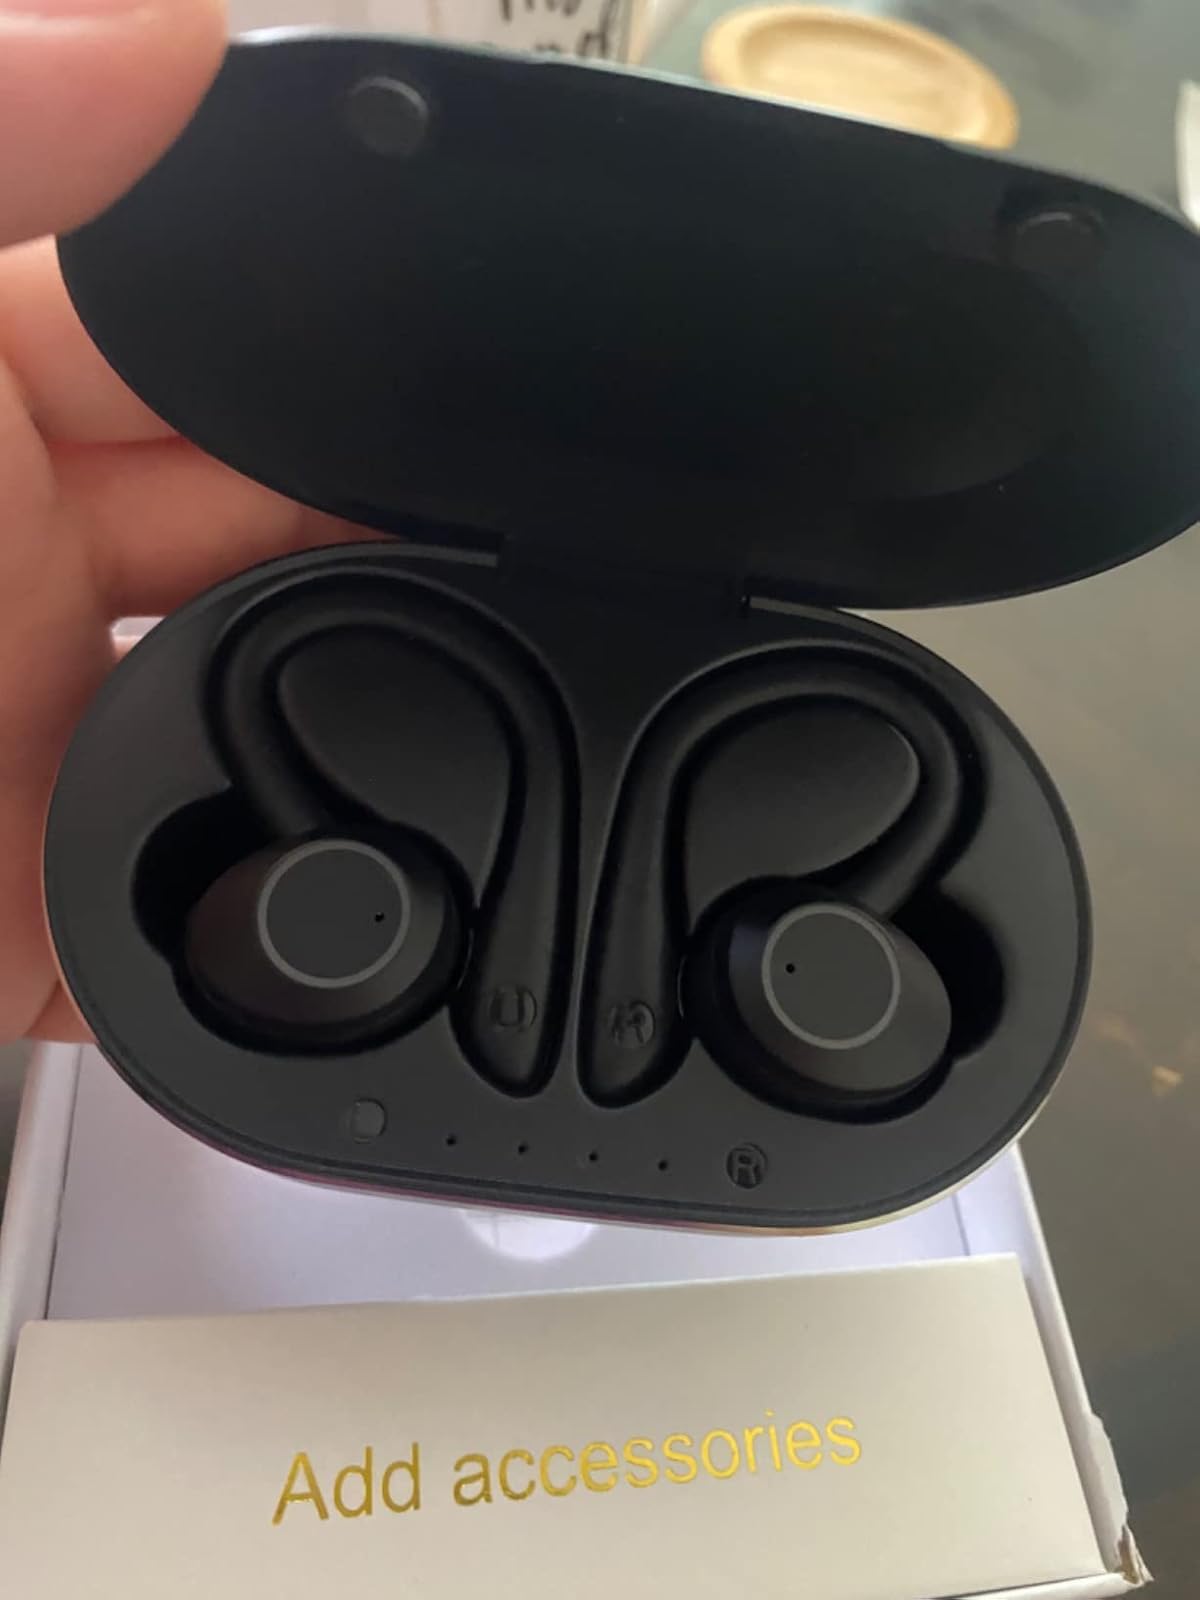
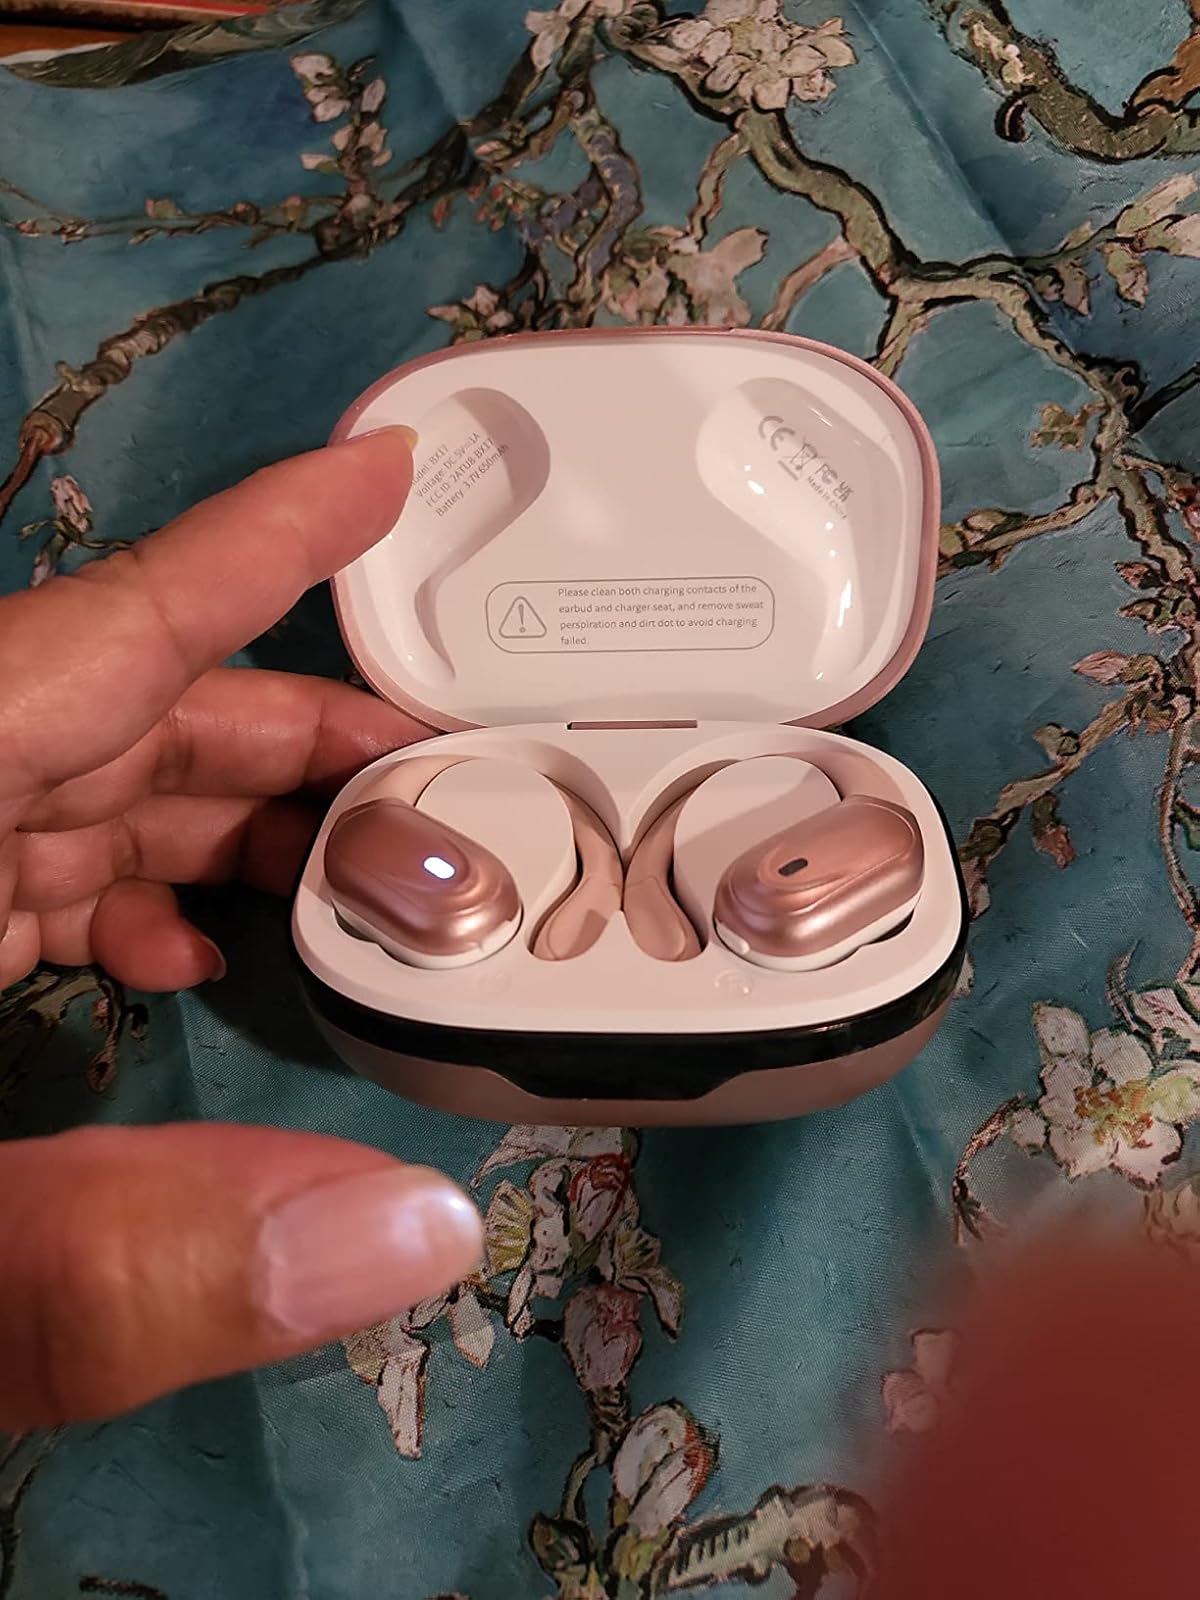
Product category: earbuds
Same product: no